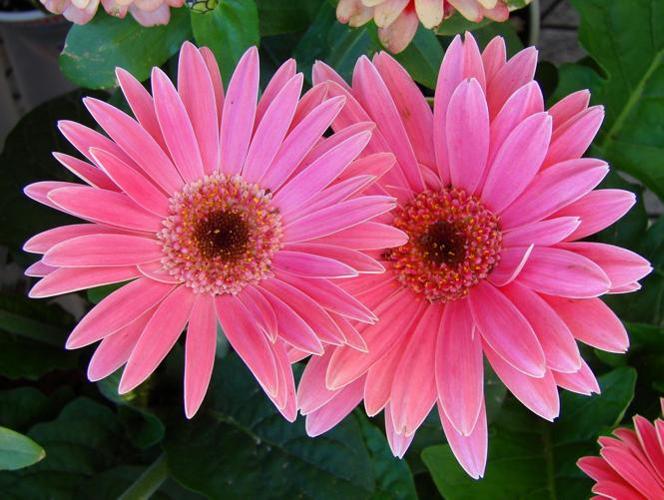
Label: barbeton daisy